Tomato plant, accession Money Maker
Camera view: bottom (45 deg); turntable rotation: 90 degrees
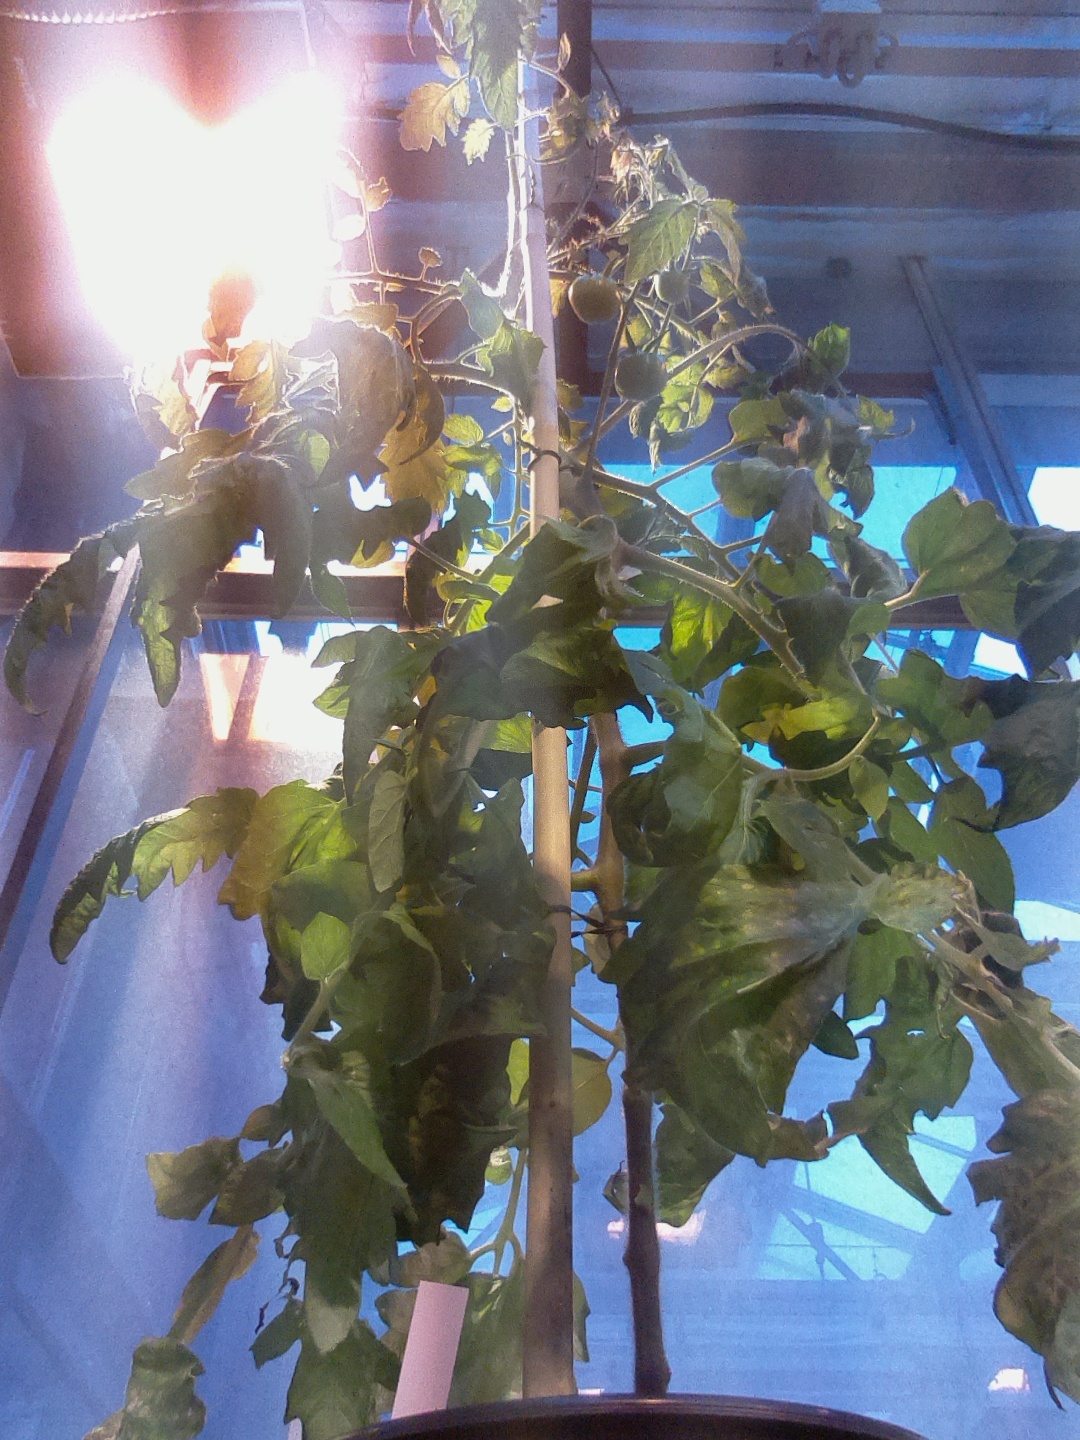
BBCH growth stage 71: 10%-20% of final fruit size